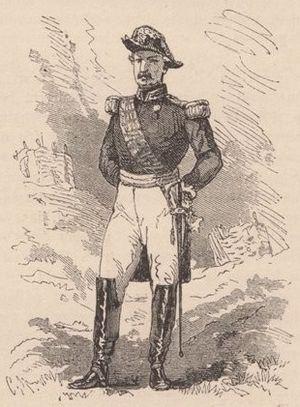
Le général Robels, commandant de l'armée paraguayenne du Sud.